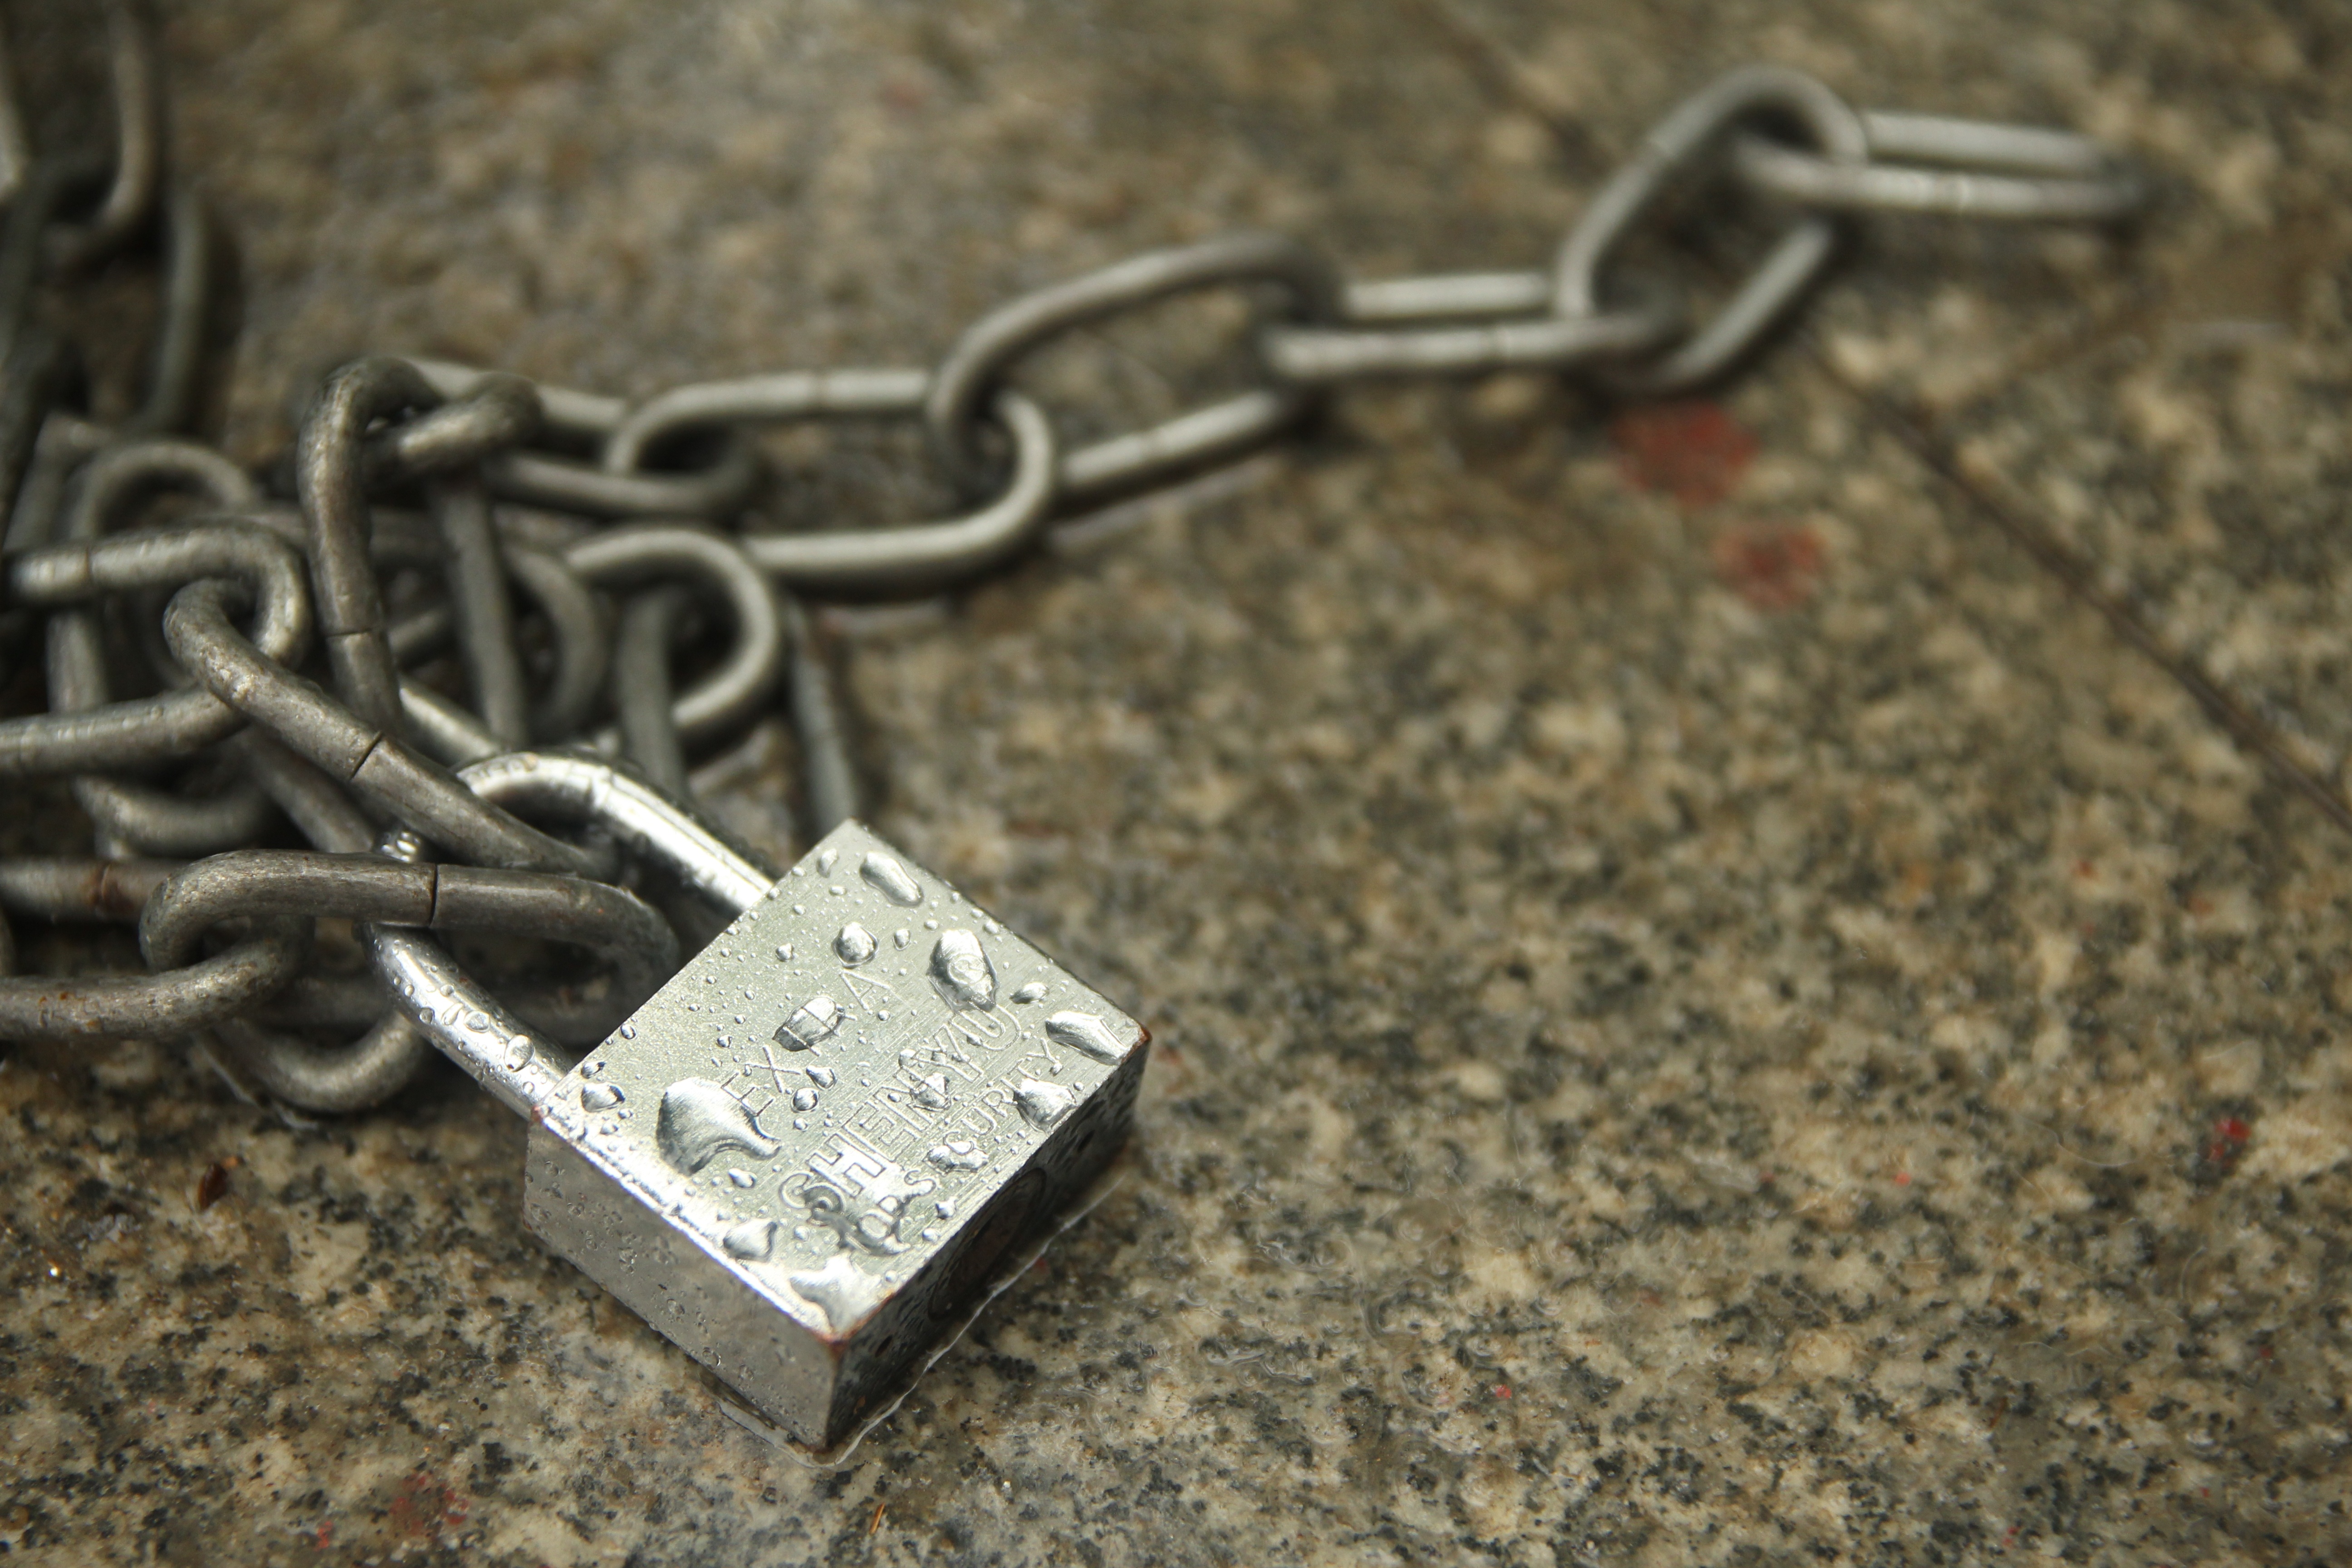
rain, chain, metal, material, jewellery, silver, drops, beautiful, fashion accessory